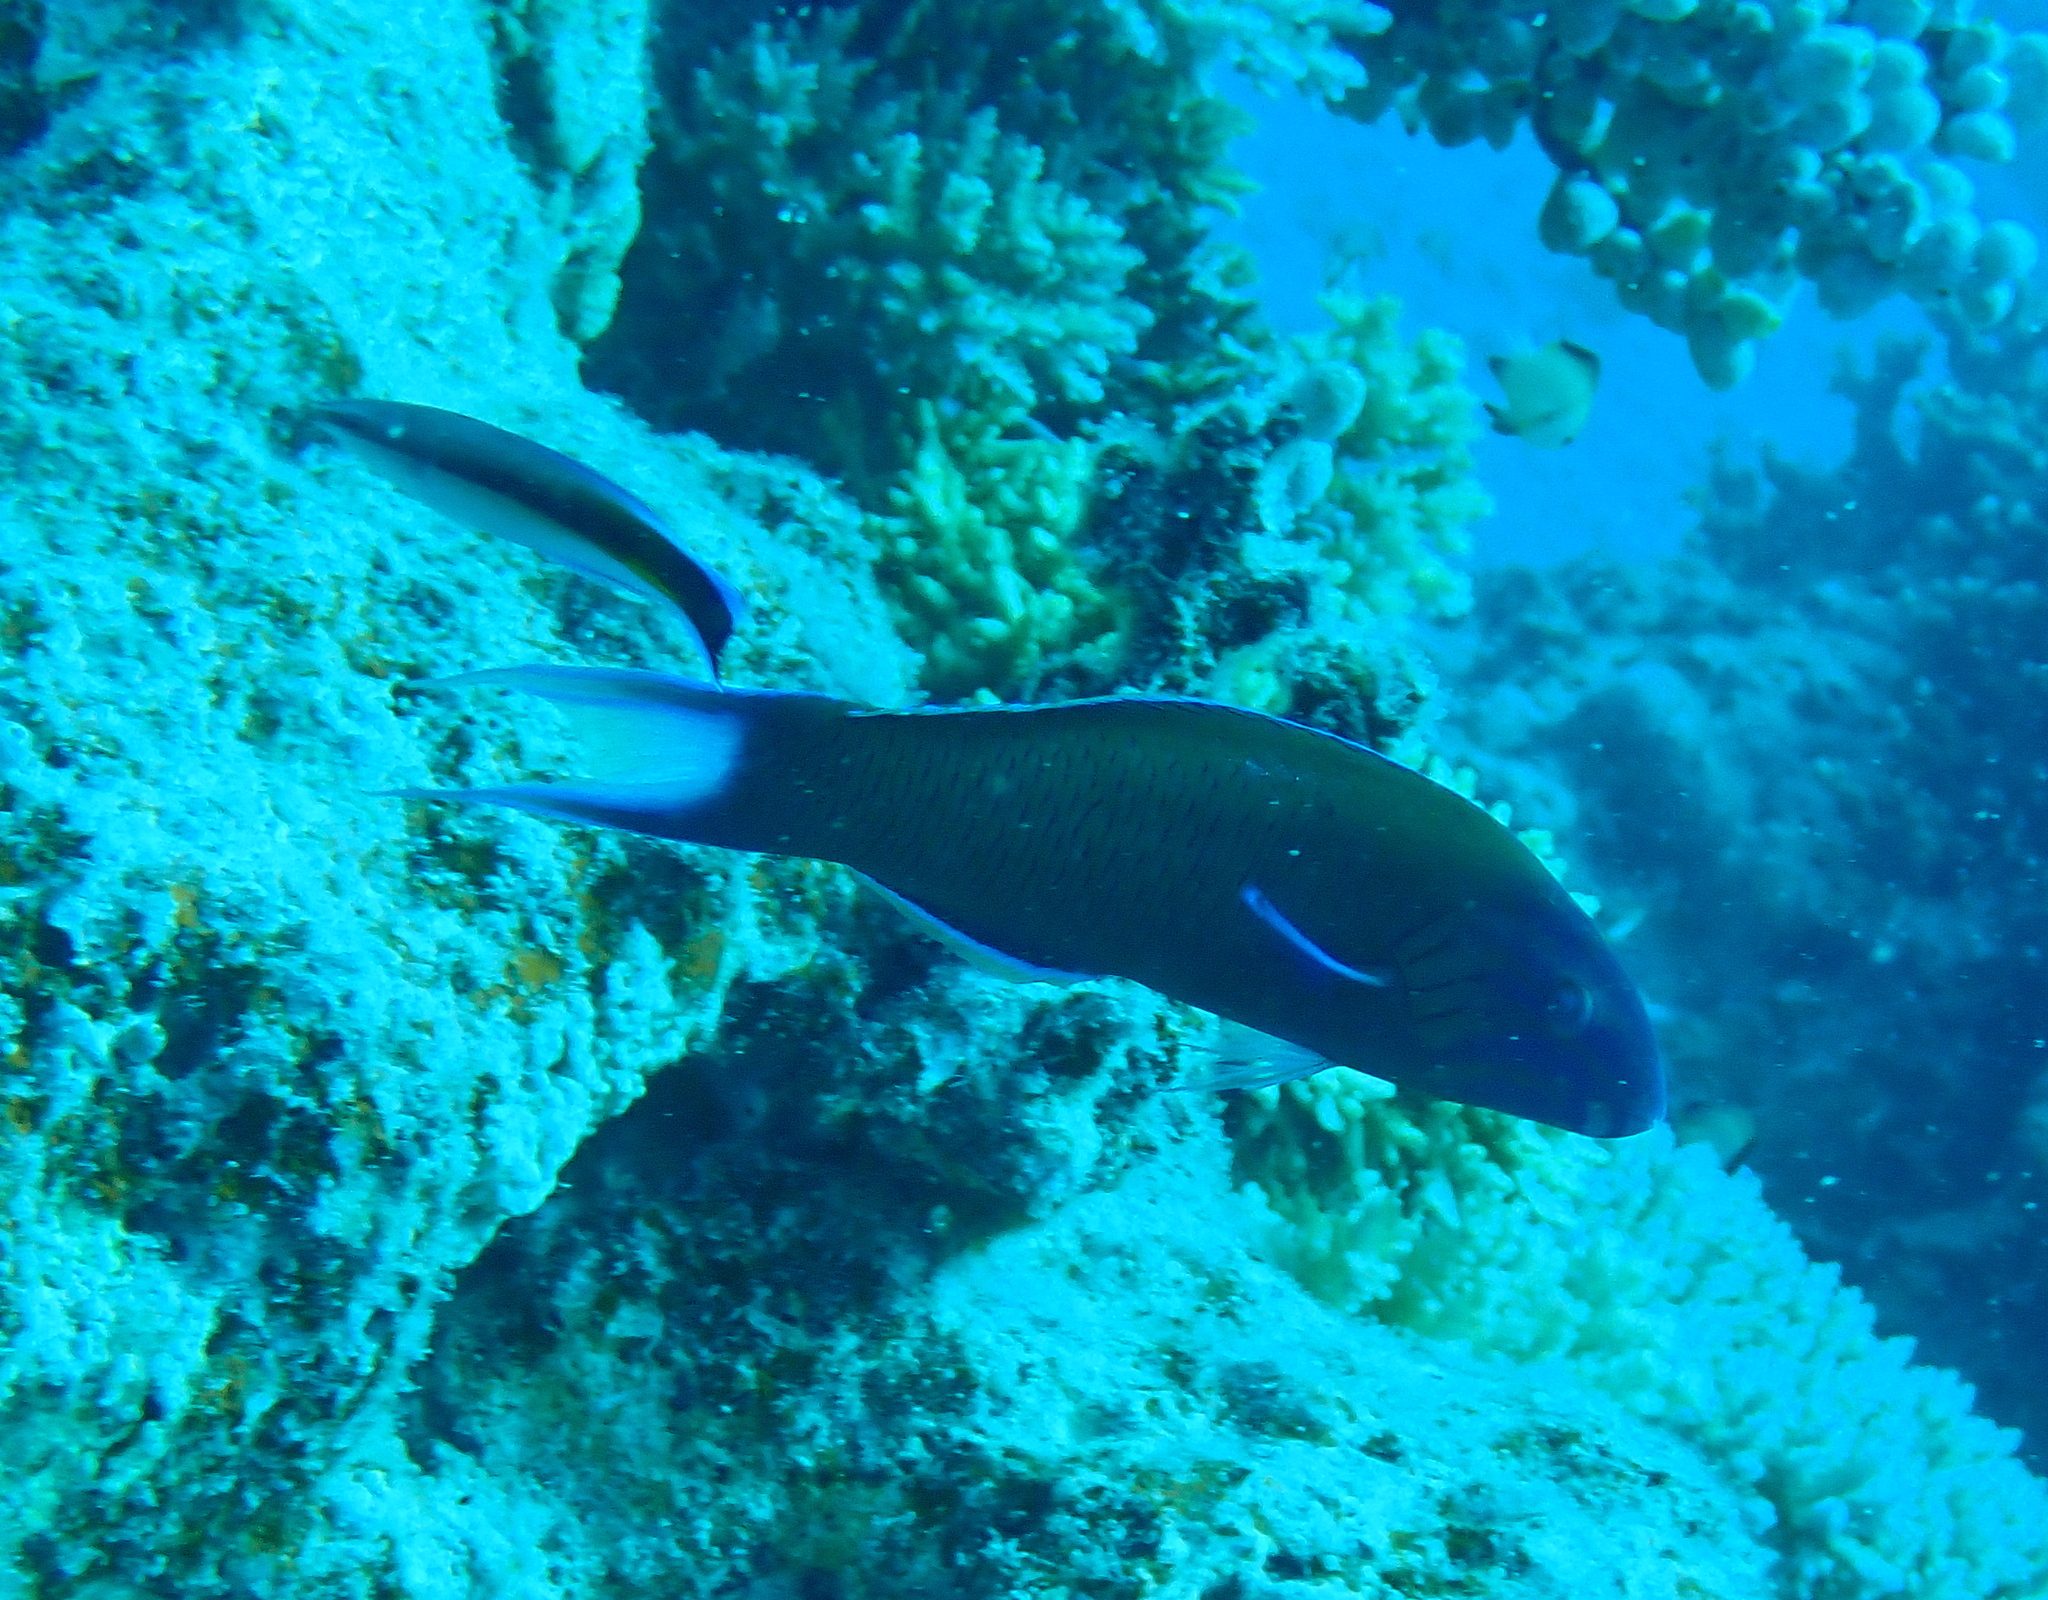
Thalassoma lunare (Moon Wrasse)